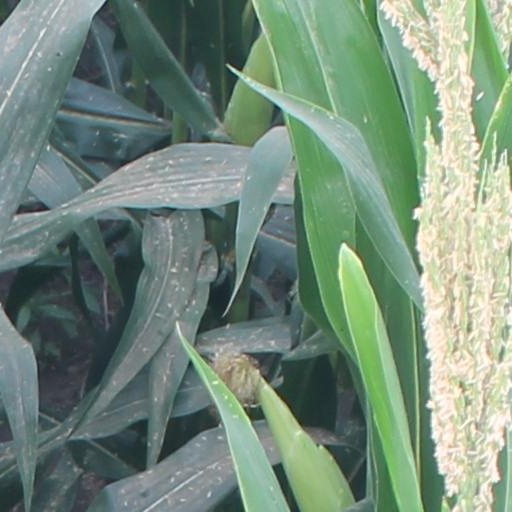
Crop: maize; corn